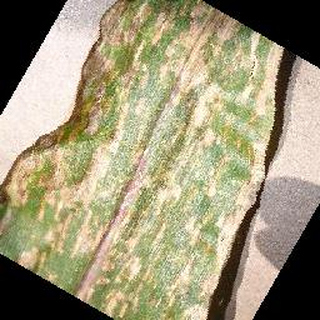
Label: corn_cercospora_leaf_spot